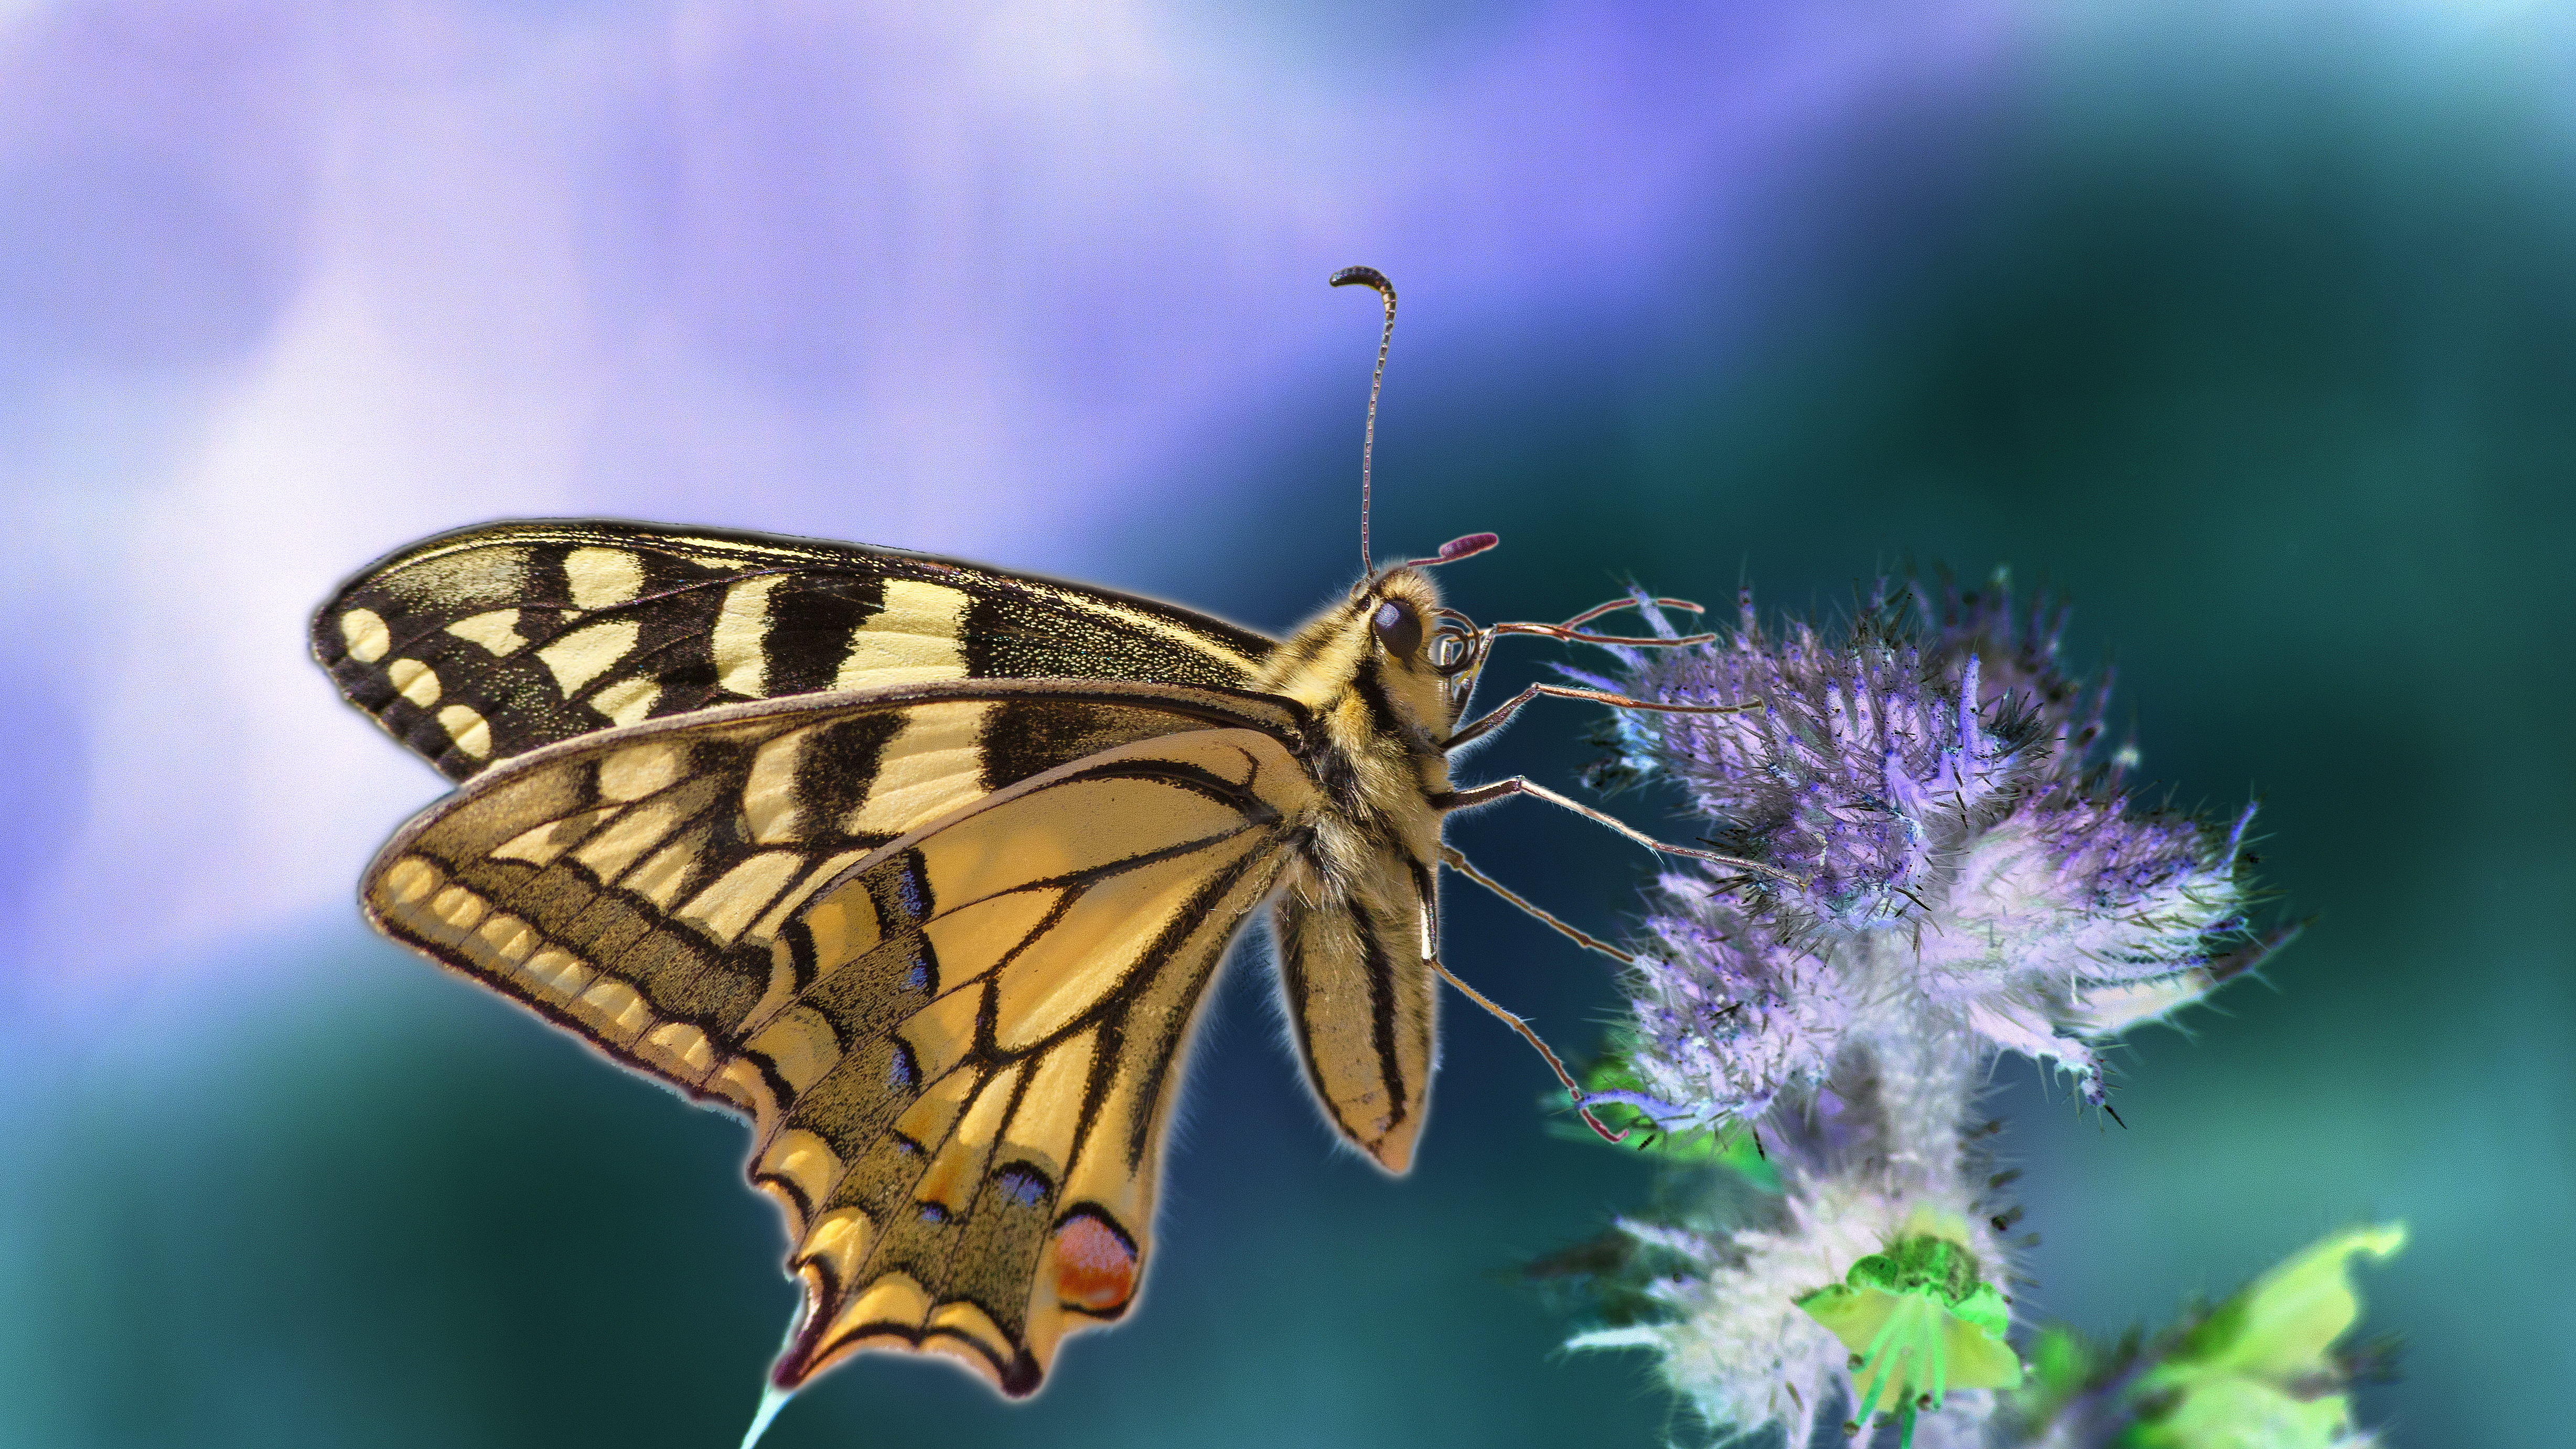
nature, wing, photography, flower, insect, moth, butterfly, flora, fauna, invertebrate, close up, monarch butterfly, papillon, nectar, portlanouvelle, papiliomachaon, machaon, macro photography, arthropod, pollinator, moths and butterflies, lycaenid